William Henry Clinton

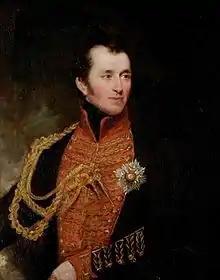

General Sir William Henry Clinton (23 December 1769 – 15 February 1846) was a British Army officer and politician who served in the French Revolutionary and Napoleonic Wars and the Liberal Wars. He was also the grandson of Admiral George Clinton and elder brother of Lieutenant-General Sir Henry Clinton.